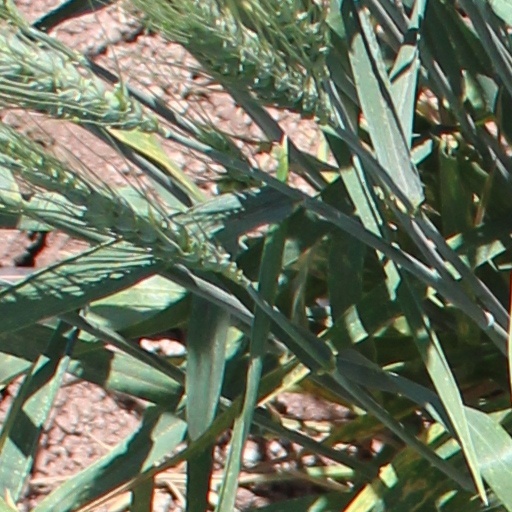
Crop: wheat